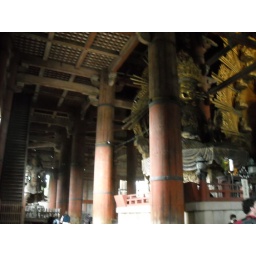
The largest wooden building in the world, housing a massive statue of Buddha.